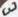
Number: 3